May 18th National Cemetery

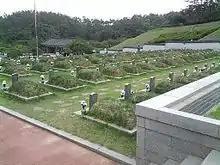
The 3rd boundaries of a grave

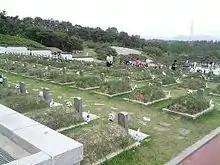
The 4th boundaries of a grave

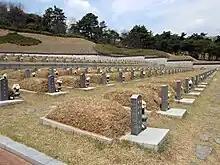
Graves in May 18th National Cemetery

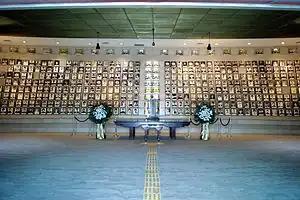
Memorial Hall

The Memorial Monument consists of two parallel pillars tall, based on a traditional Korean "flagpole" design (dang-gan-ji-ju). This monument represents the concepts of new life, survival, and seeds of hope. Near the center point of the pillars is an ovular sculpture, representing "resurrection". To the right and left of the monument are two bronze sculptures called "Grassroots Resistance of May".